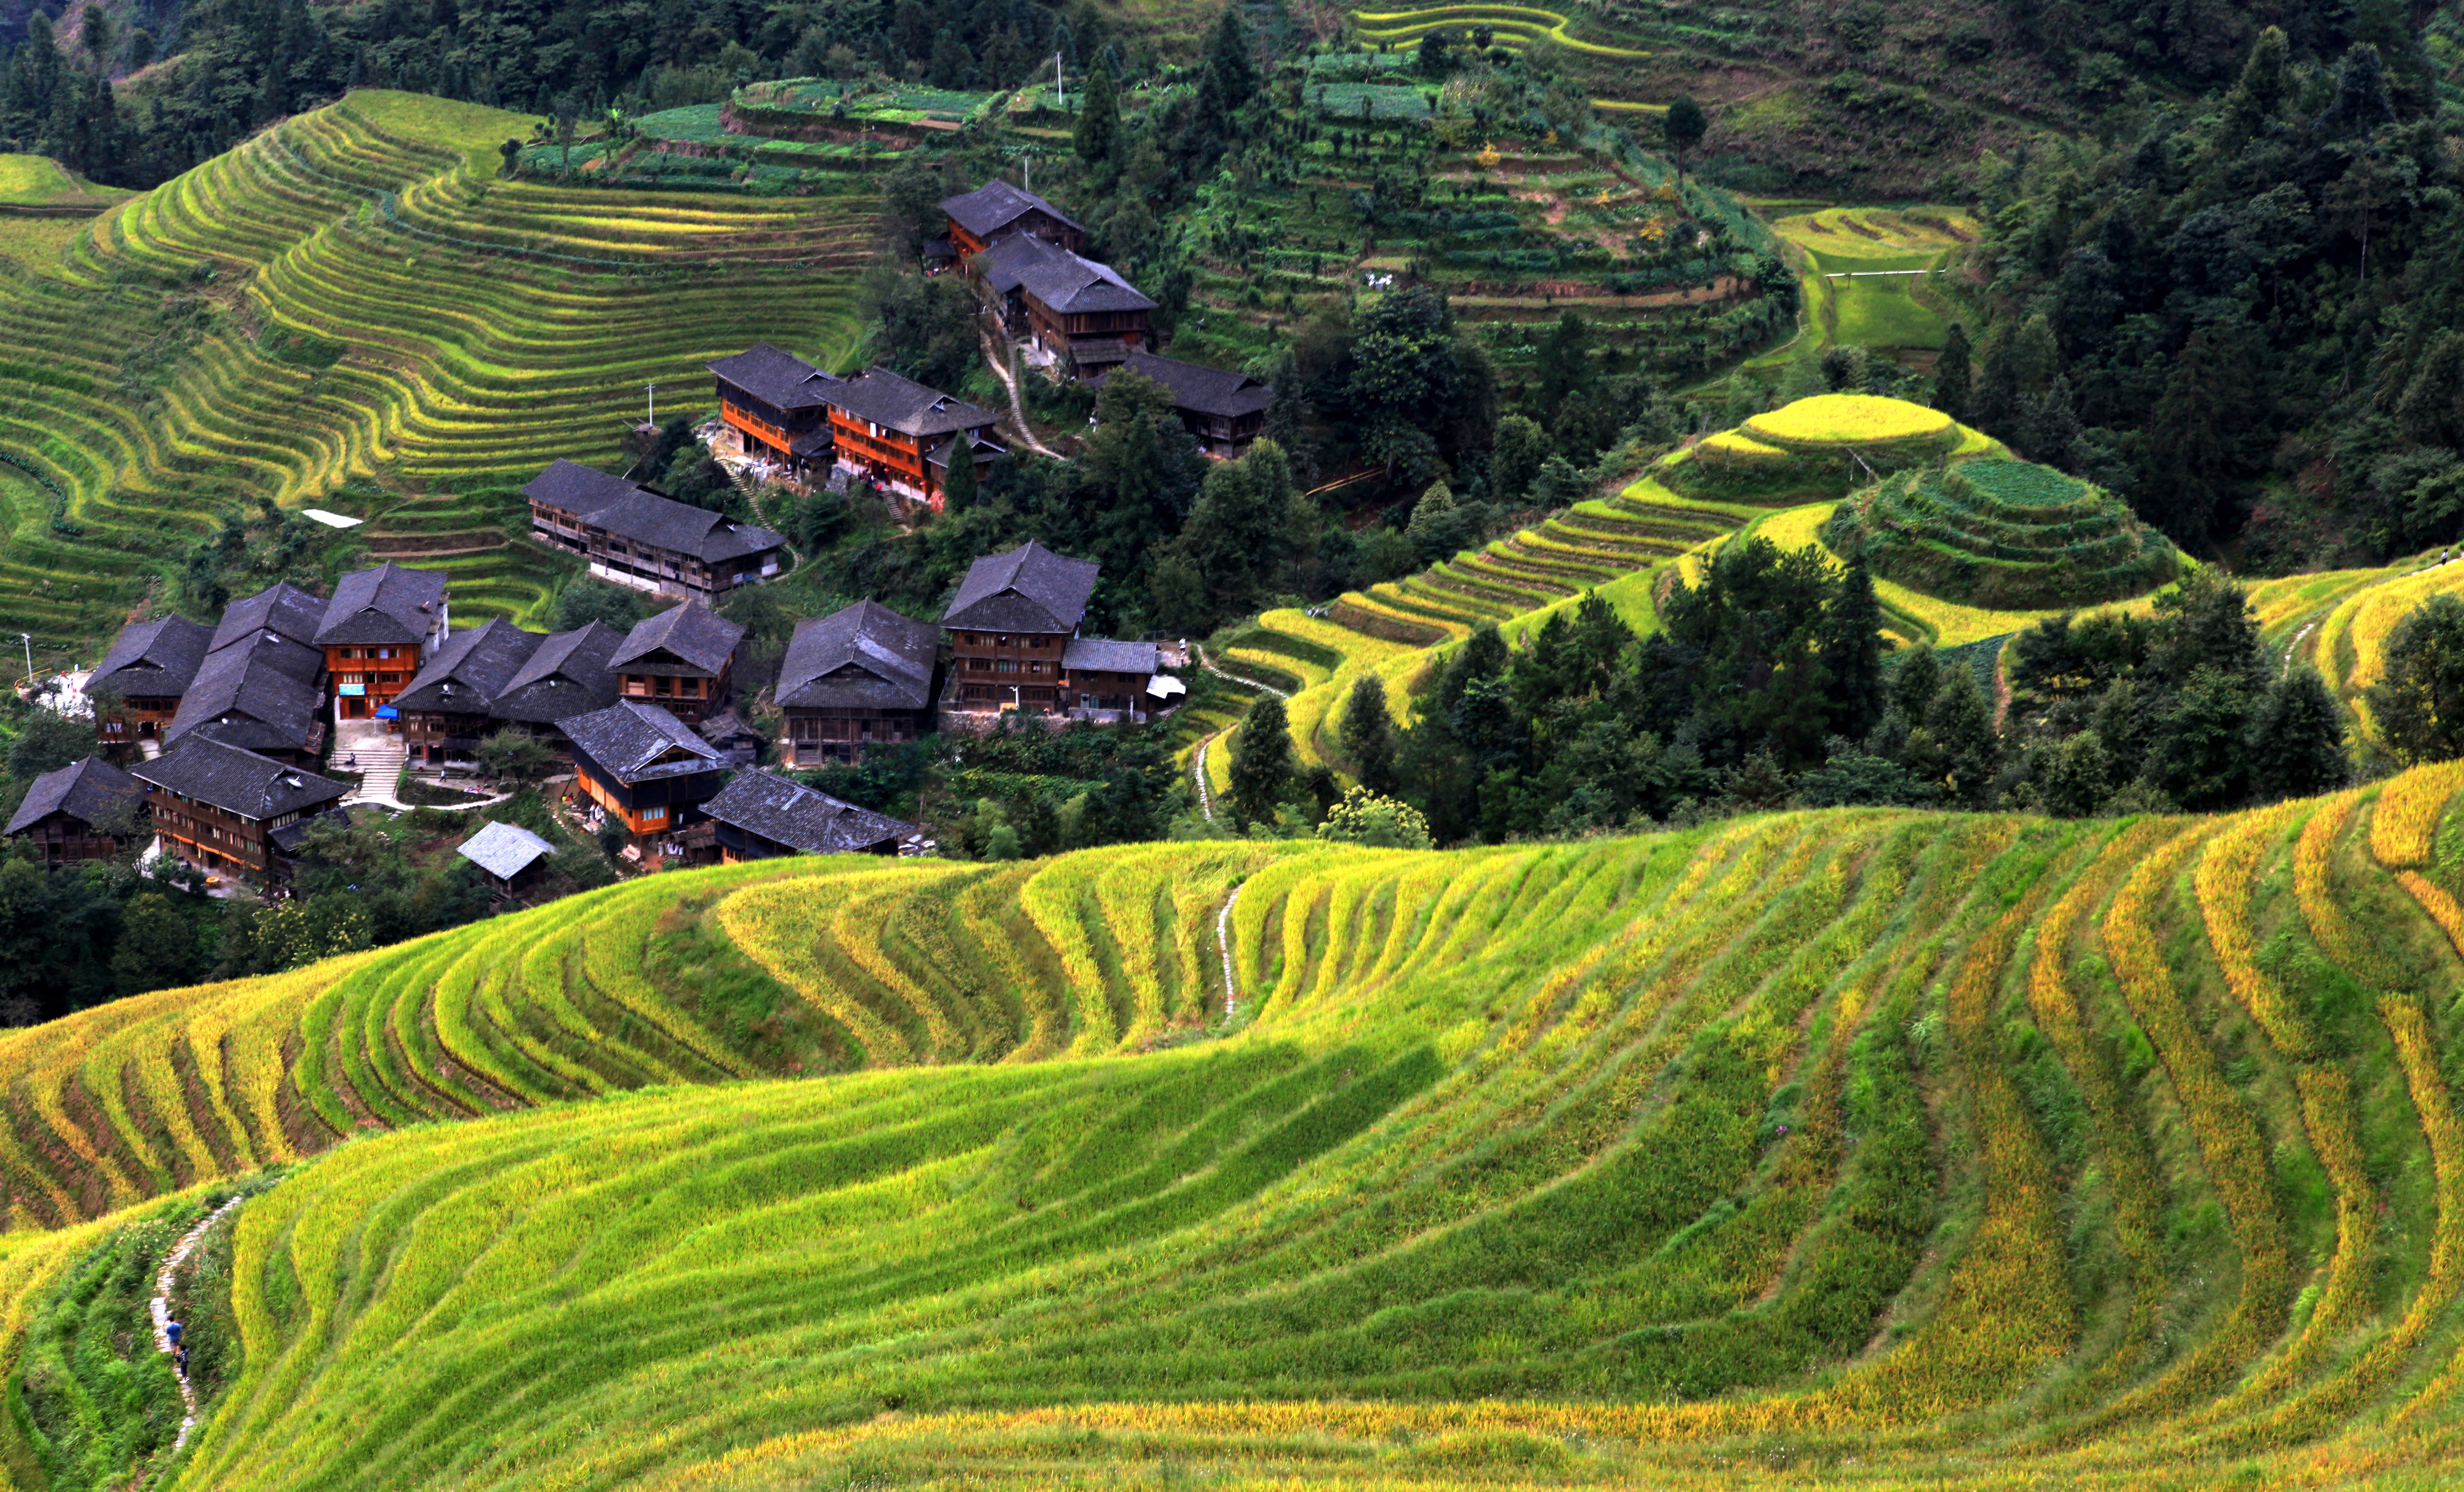
landscape, field, village, asia, agriculture, terrain, plain, terrace, houses, plantation, plateau, ecosystem, the scenery, paddy field, the old house, geographical feature, cascade field